Pisaster ochraceus

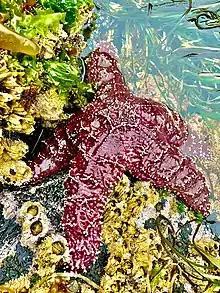
Saint Lazaria Island, Alaska

Many sea stars live to a minimal age of four years. "P. ochraceus" can live as long as twenty years.